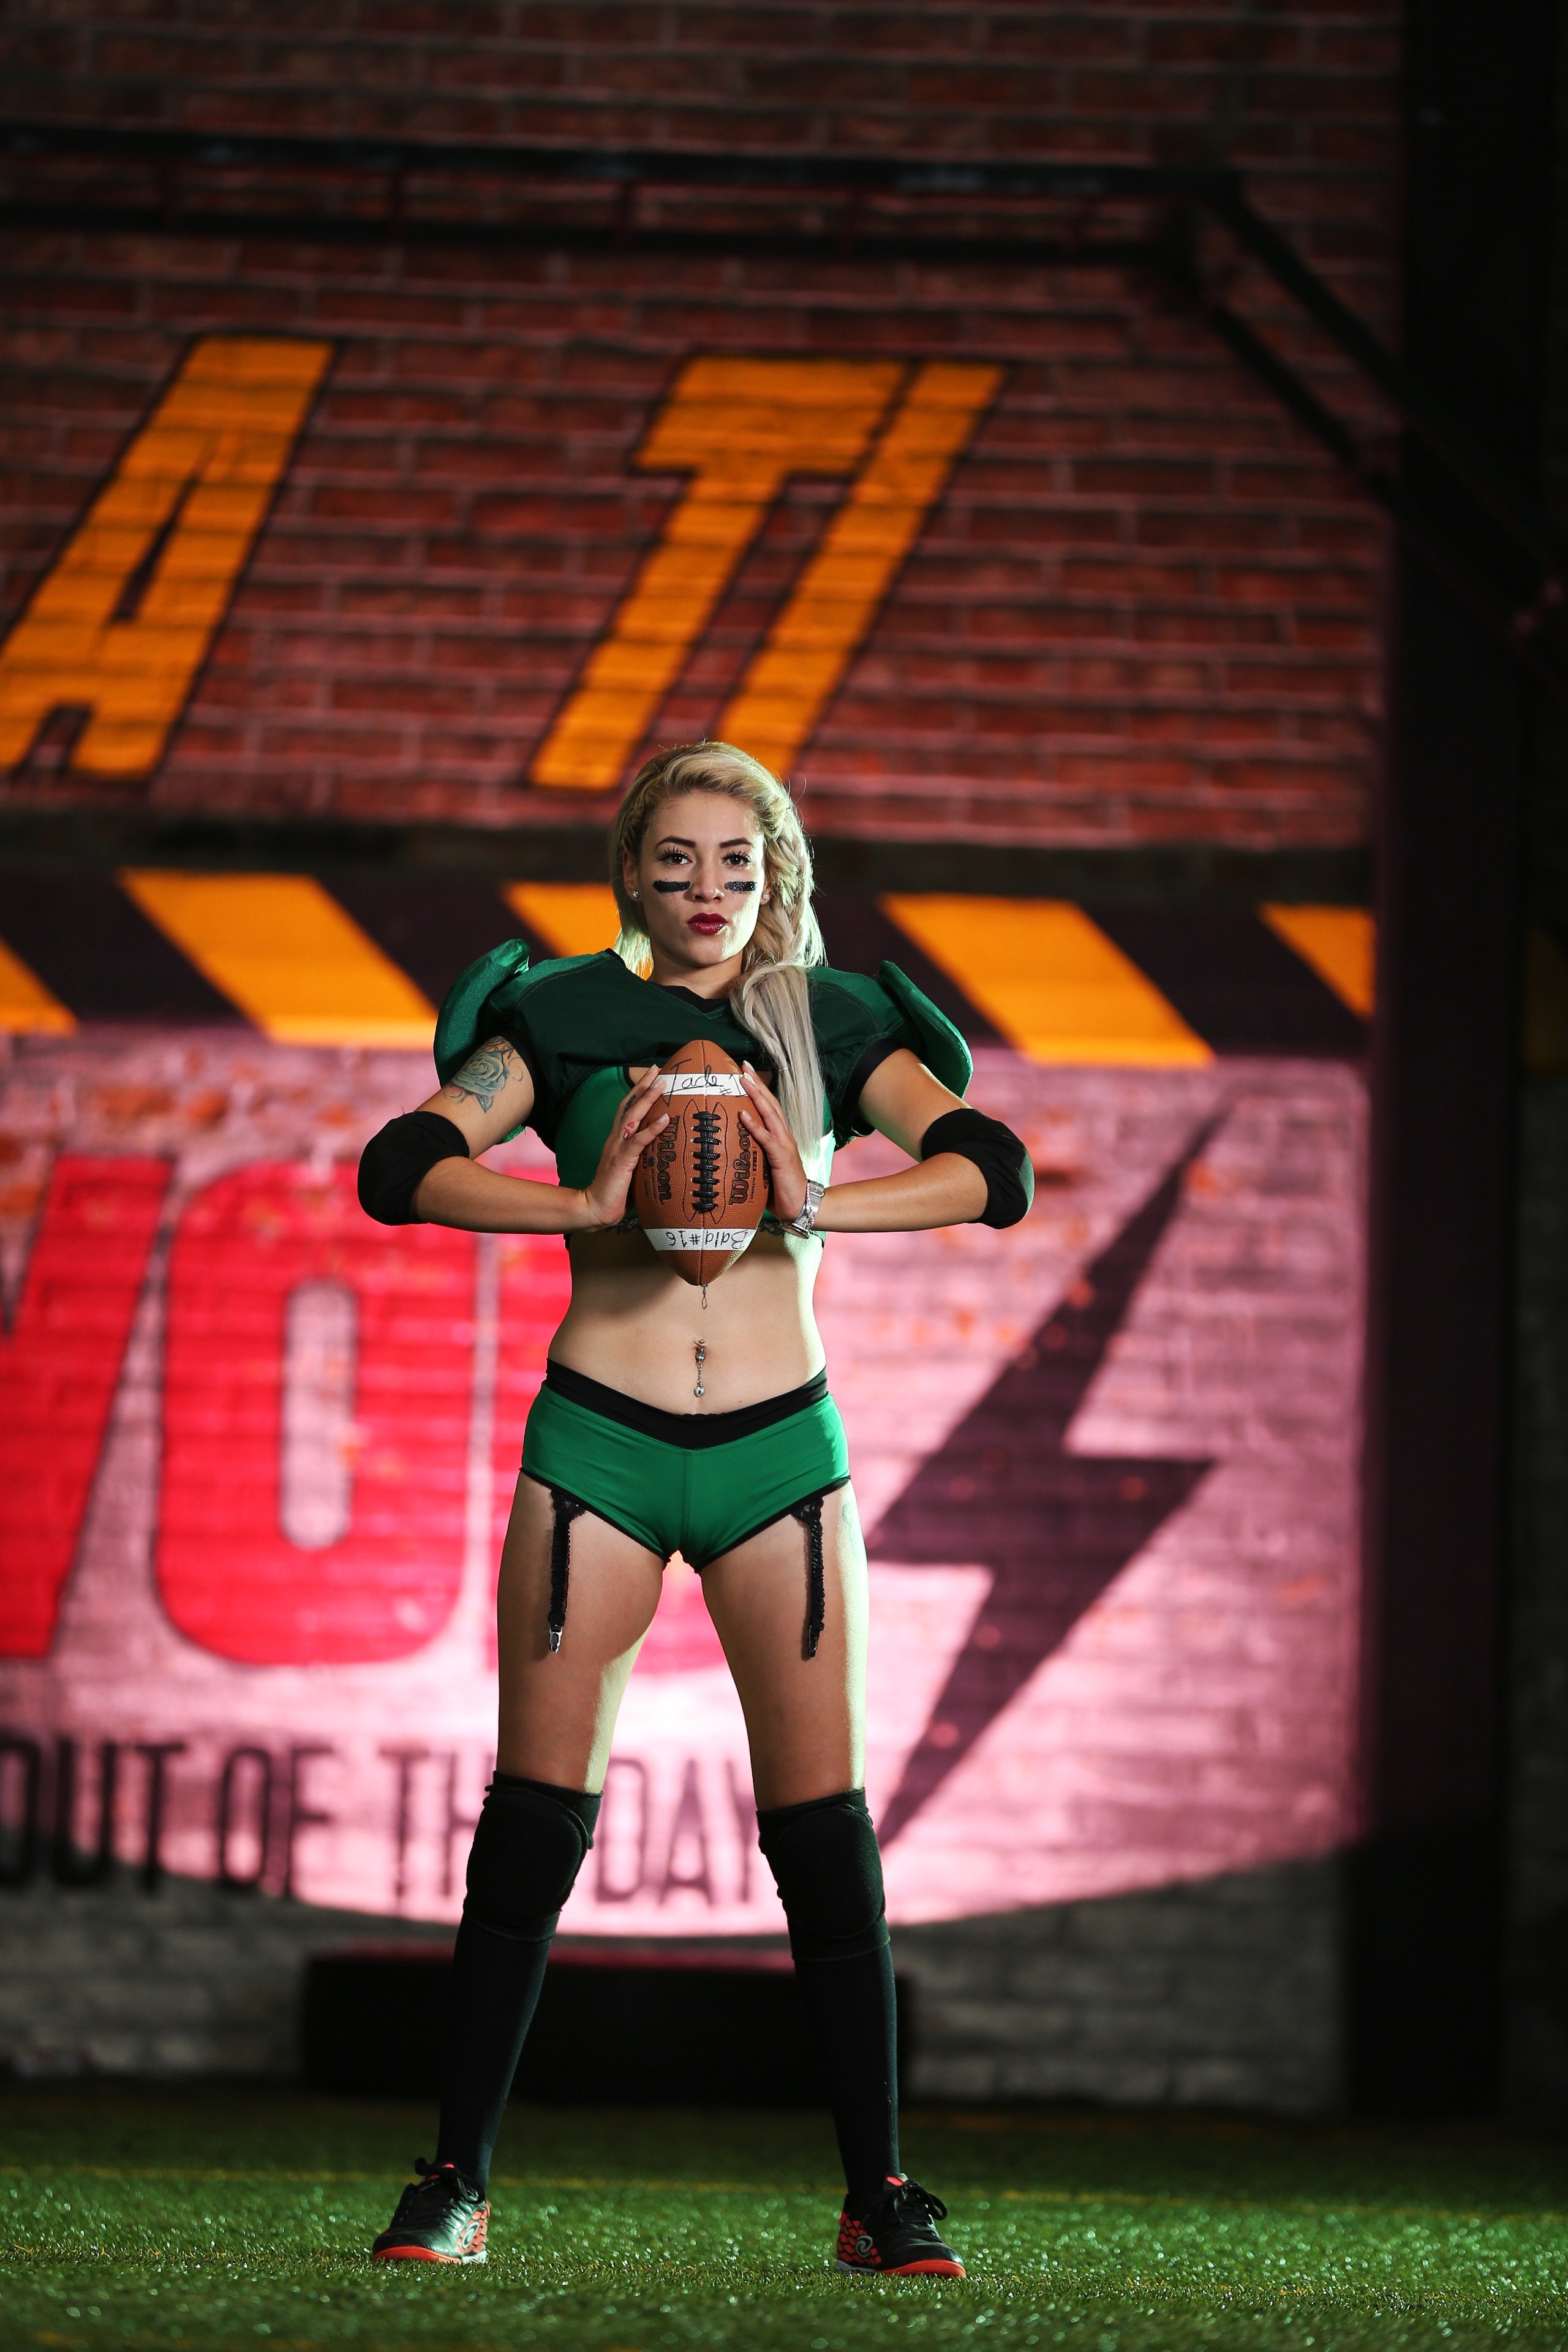
green, muscle, leg, thigh, player, competition, team, model, games, undergarment